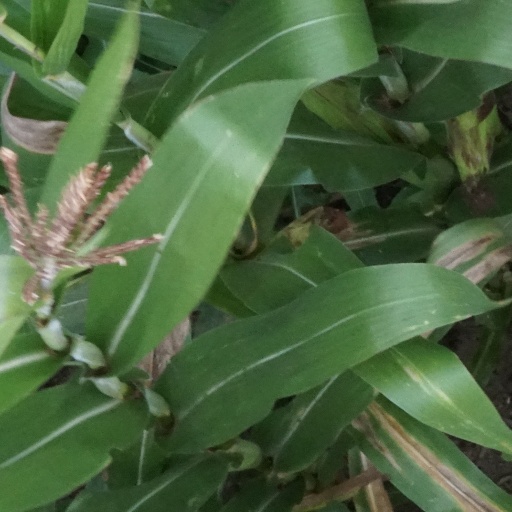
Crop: maize; corn